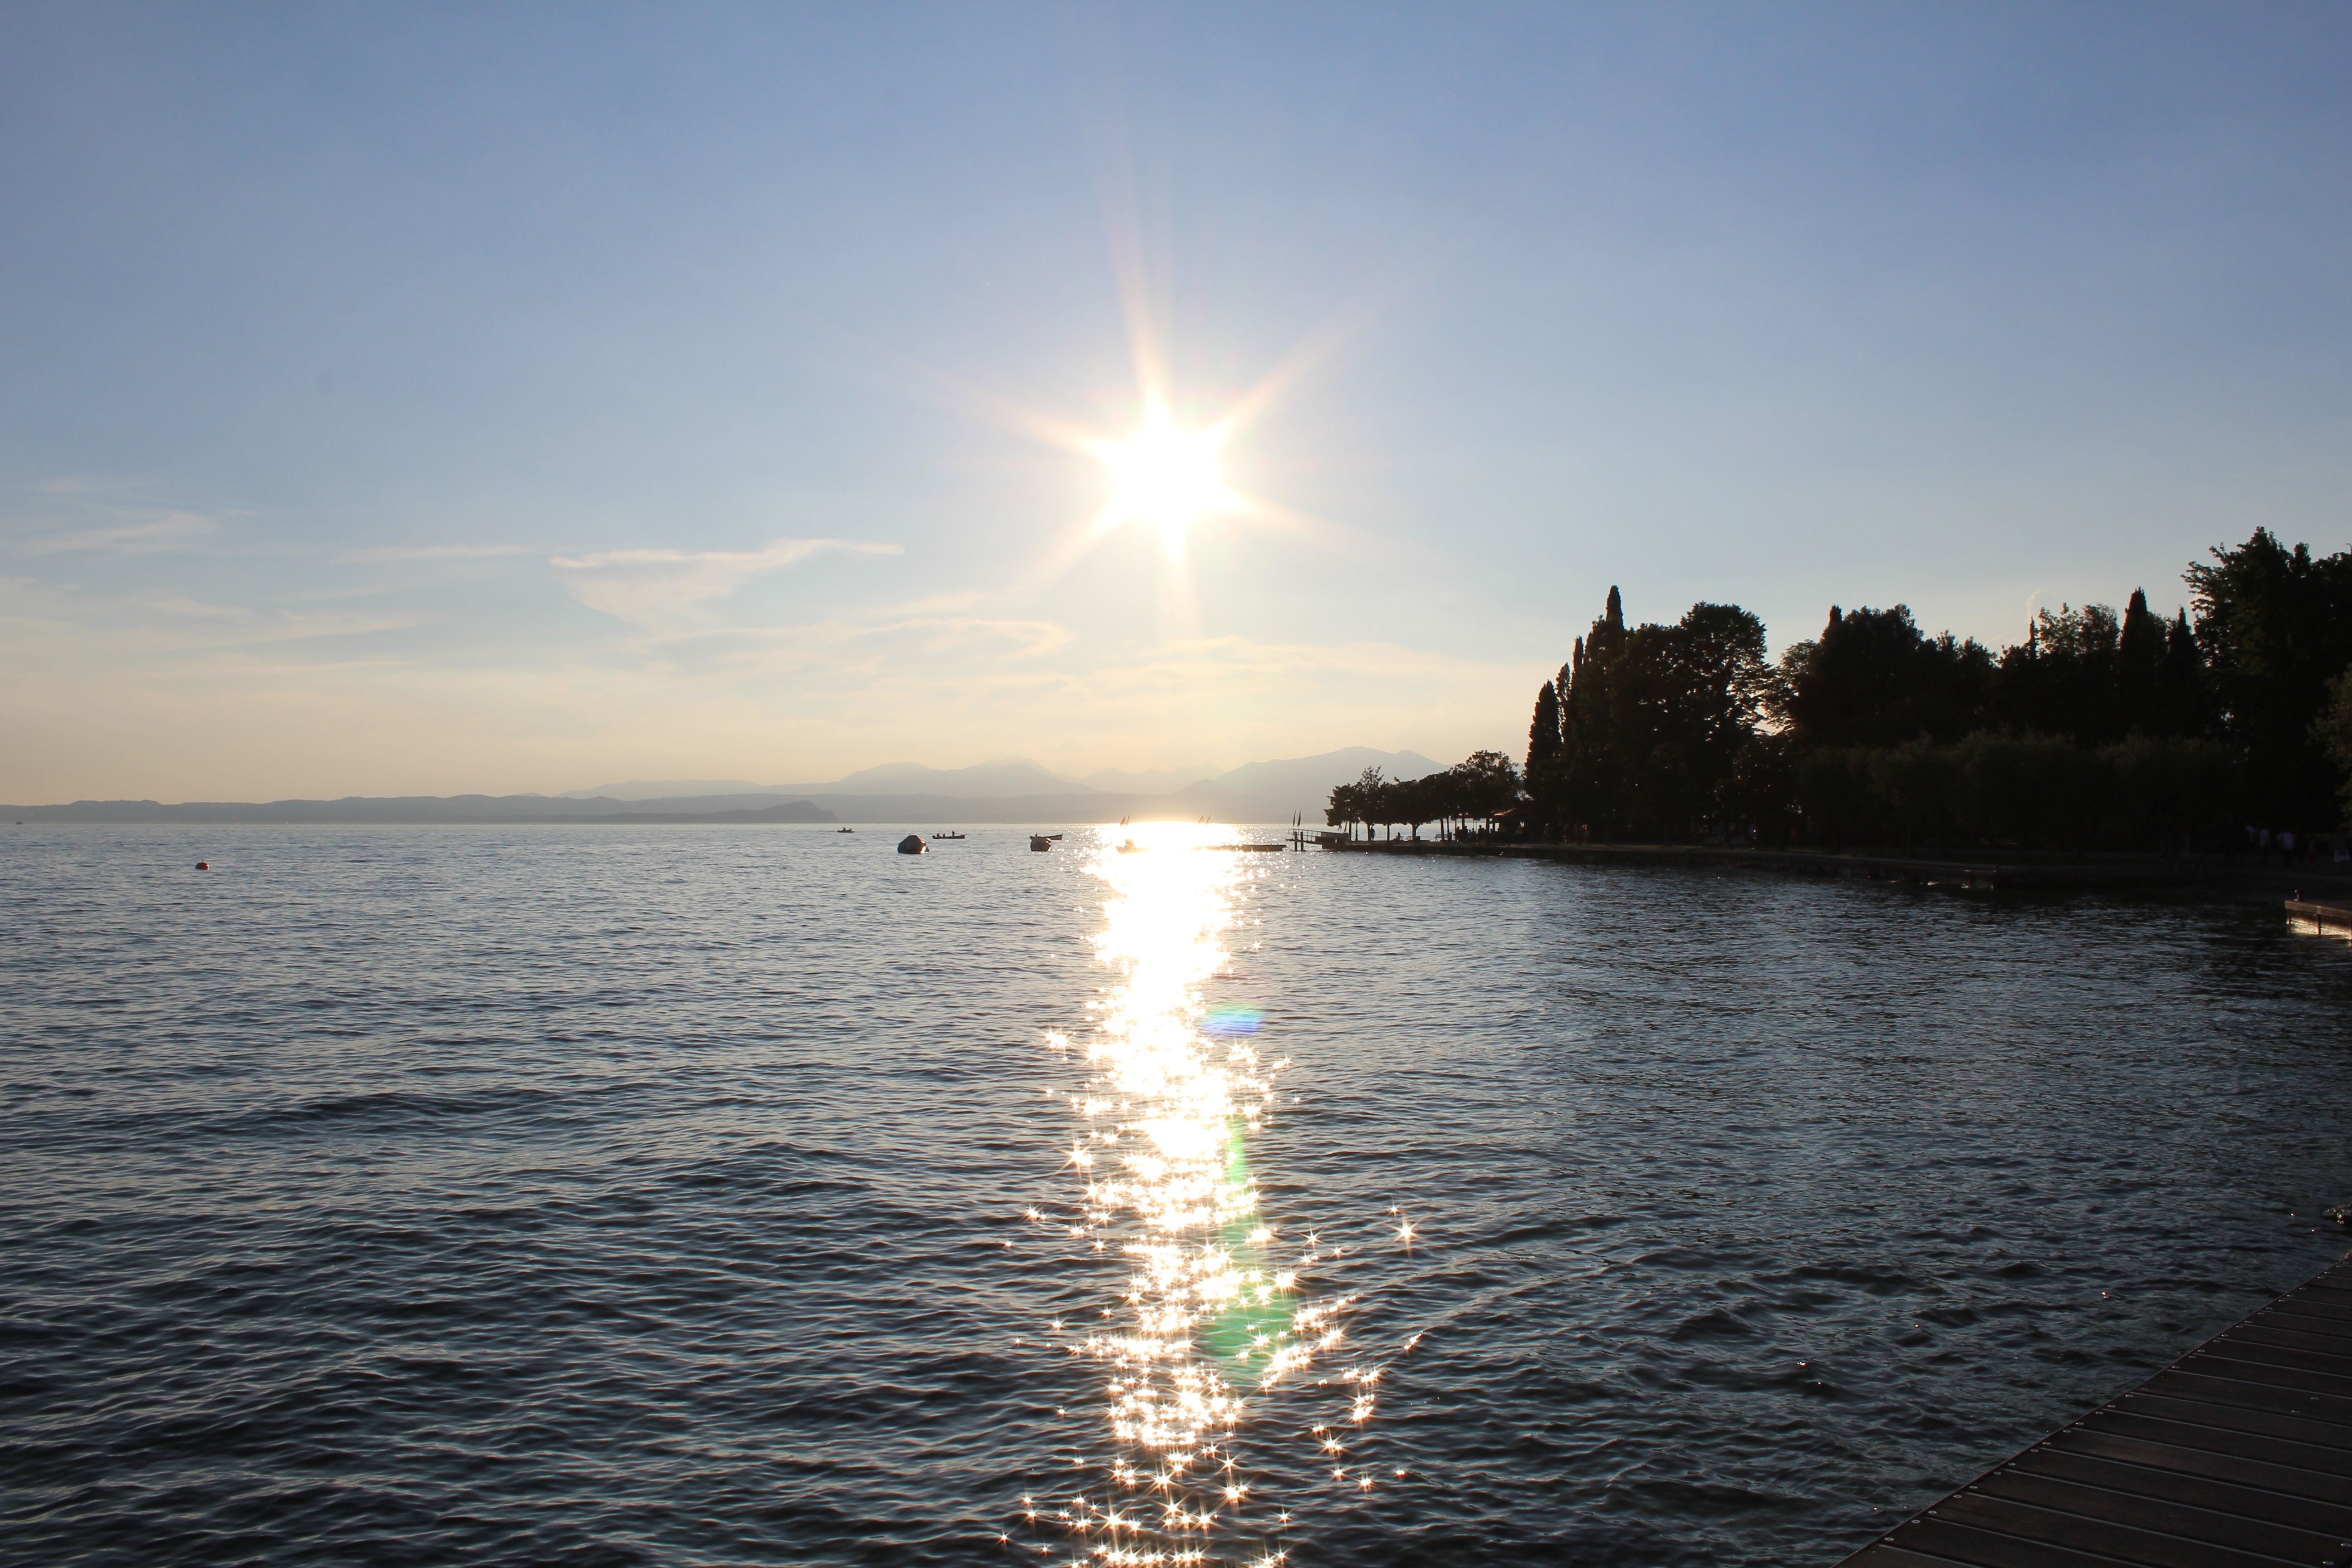
sea, horizon, sun, sunrise, sunset, sunlight, morning, lake, dawn, dusk, evening, reflection, vehicle, body of water